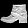
Label: Ankle boot